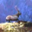
Label: deer